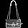
Label: Bag